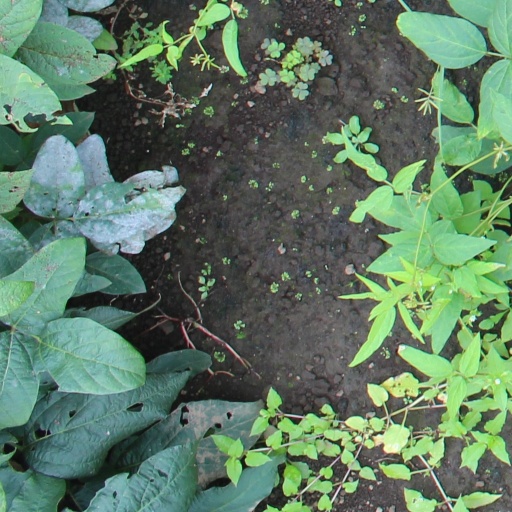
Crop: soybean